West Kensington

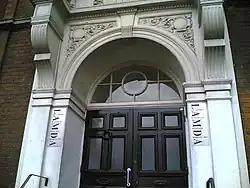
The LAMDA building in Talgarth Road

Another local landowner and developer in the 19th century was the Irish-born politician Sir William Palliser. It is possible that the station built on Palliser's land and opened in 1874, was named after the Irish estate of the Earls of Abercorn, Baronscourt in County Tyrone where Palliser may have had connections. As well as Palliser Road itself, a group of roads in West Kensington are named after members of his family. They include: Perham, Charleville, Gledstanes, Barton, Fairholme, Comeragh, Castletown and Vereker Roads and Challoner Street. He also owned the which would become the Queen's Club. However, as he was heavily in debt when he died suddenly in 1882, his family did not benefit from his deals.